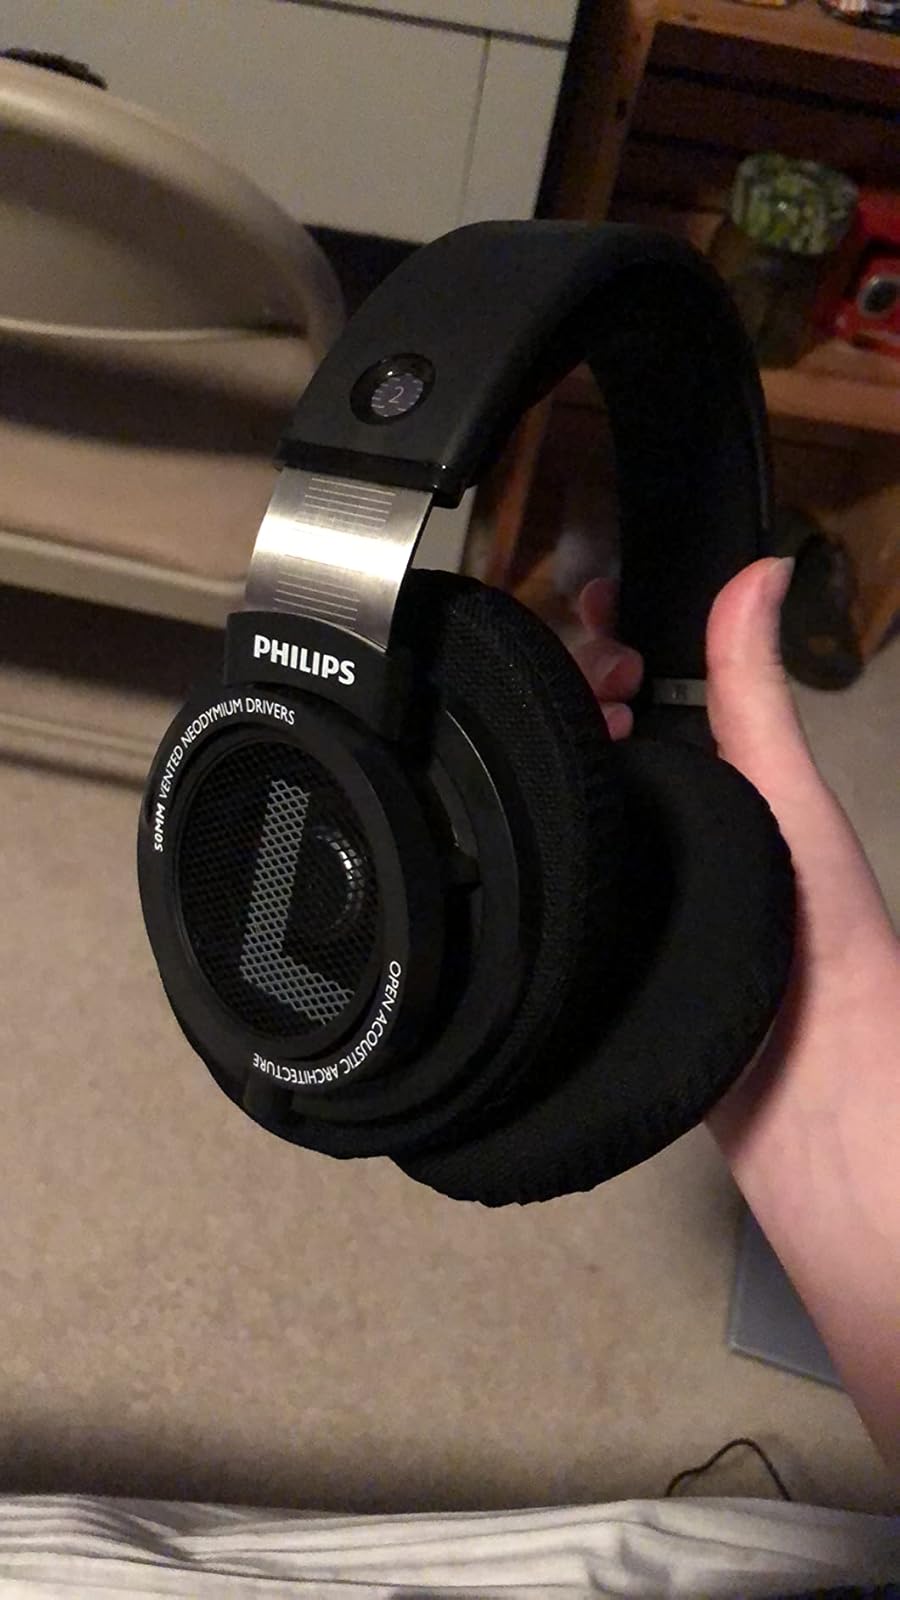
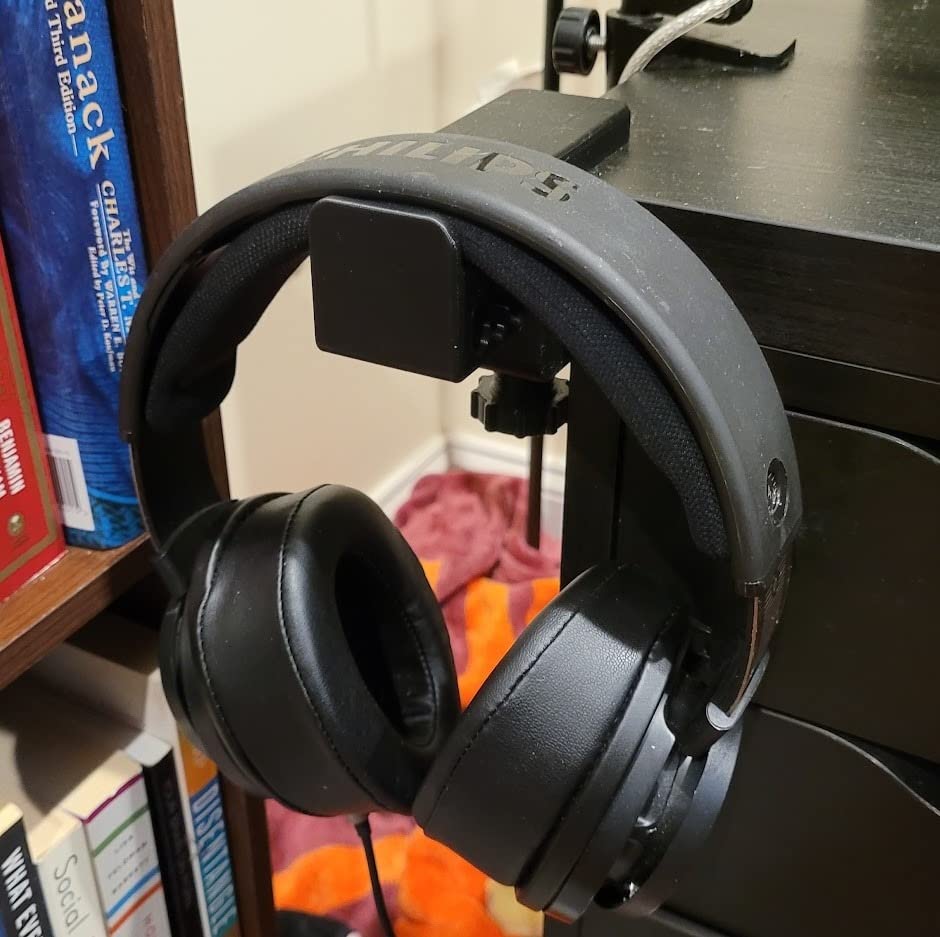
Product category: headphones
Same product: yes